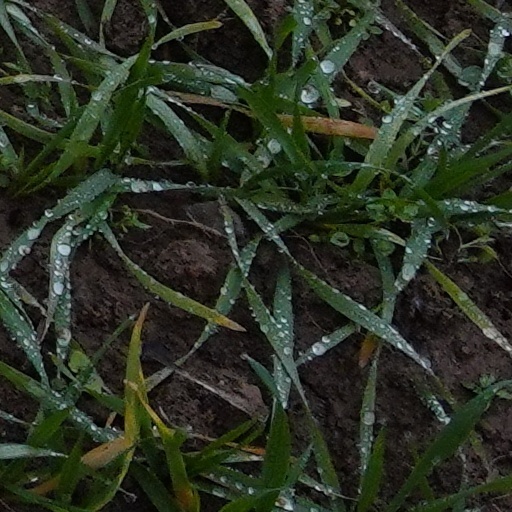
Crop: wheat